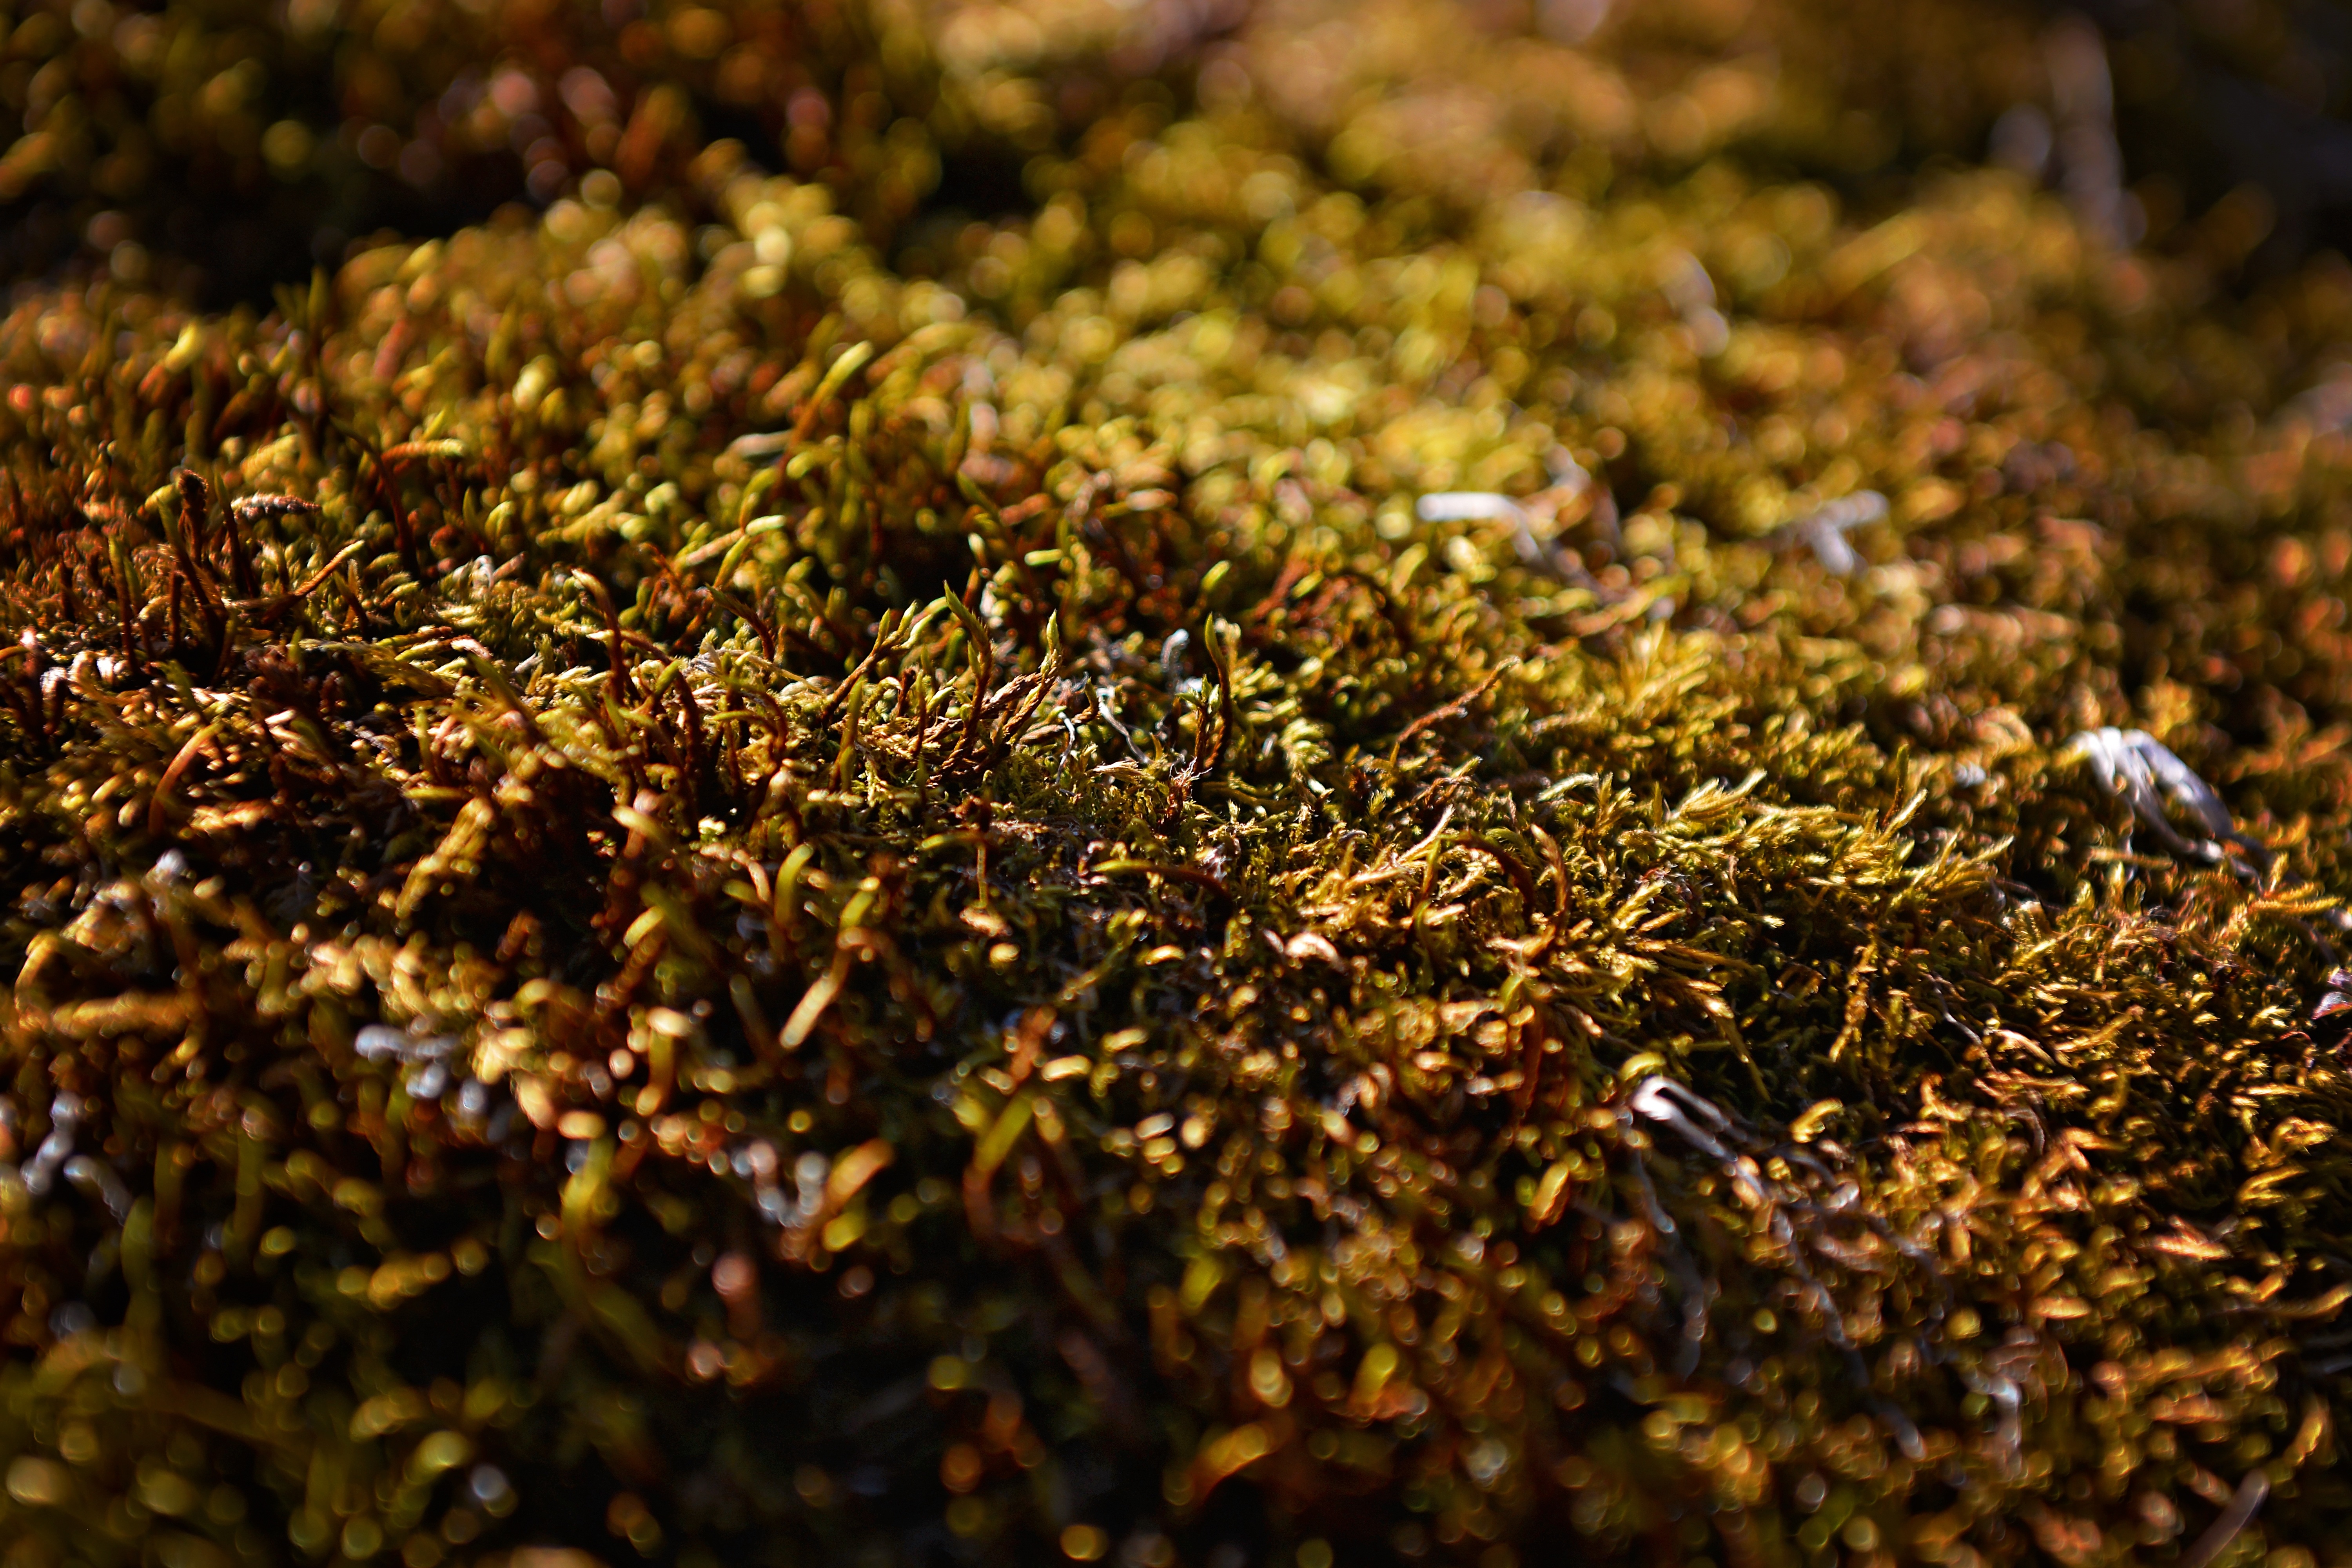
tree, nature, grass, plant, lawn, sunlight, leaf, flower, moss, green, fluffy, crop, autumn, soil, close, flora, season, close up, shrub, soft, macro photography, grass family